Carmelle Robert

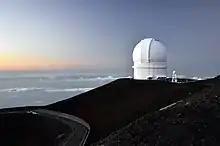
Canada-France-Hawaii Astronomical Observatory atop Mauna Kea, Hawaii.

As a graduate student, Robert investigated the wind clumps observed in the spectrum of the Cygnus Wolf-Rayet stars, using the Canada-France-Hawaii Telescope with her advisor Anthony Moffat. As a postdoc at the Space Telescope Science Institute, she applied this expertise on massive stars to study starburst regions in distant galaxies in the ultraviolet light.